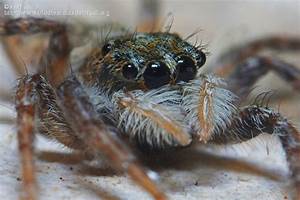
Label: spider